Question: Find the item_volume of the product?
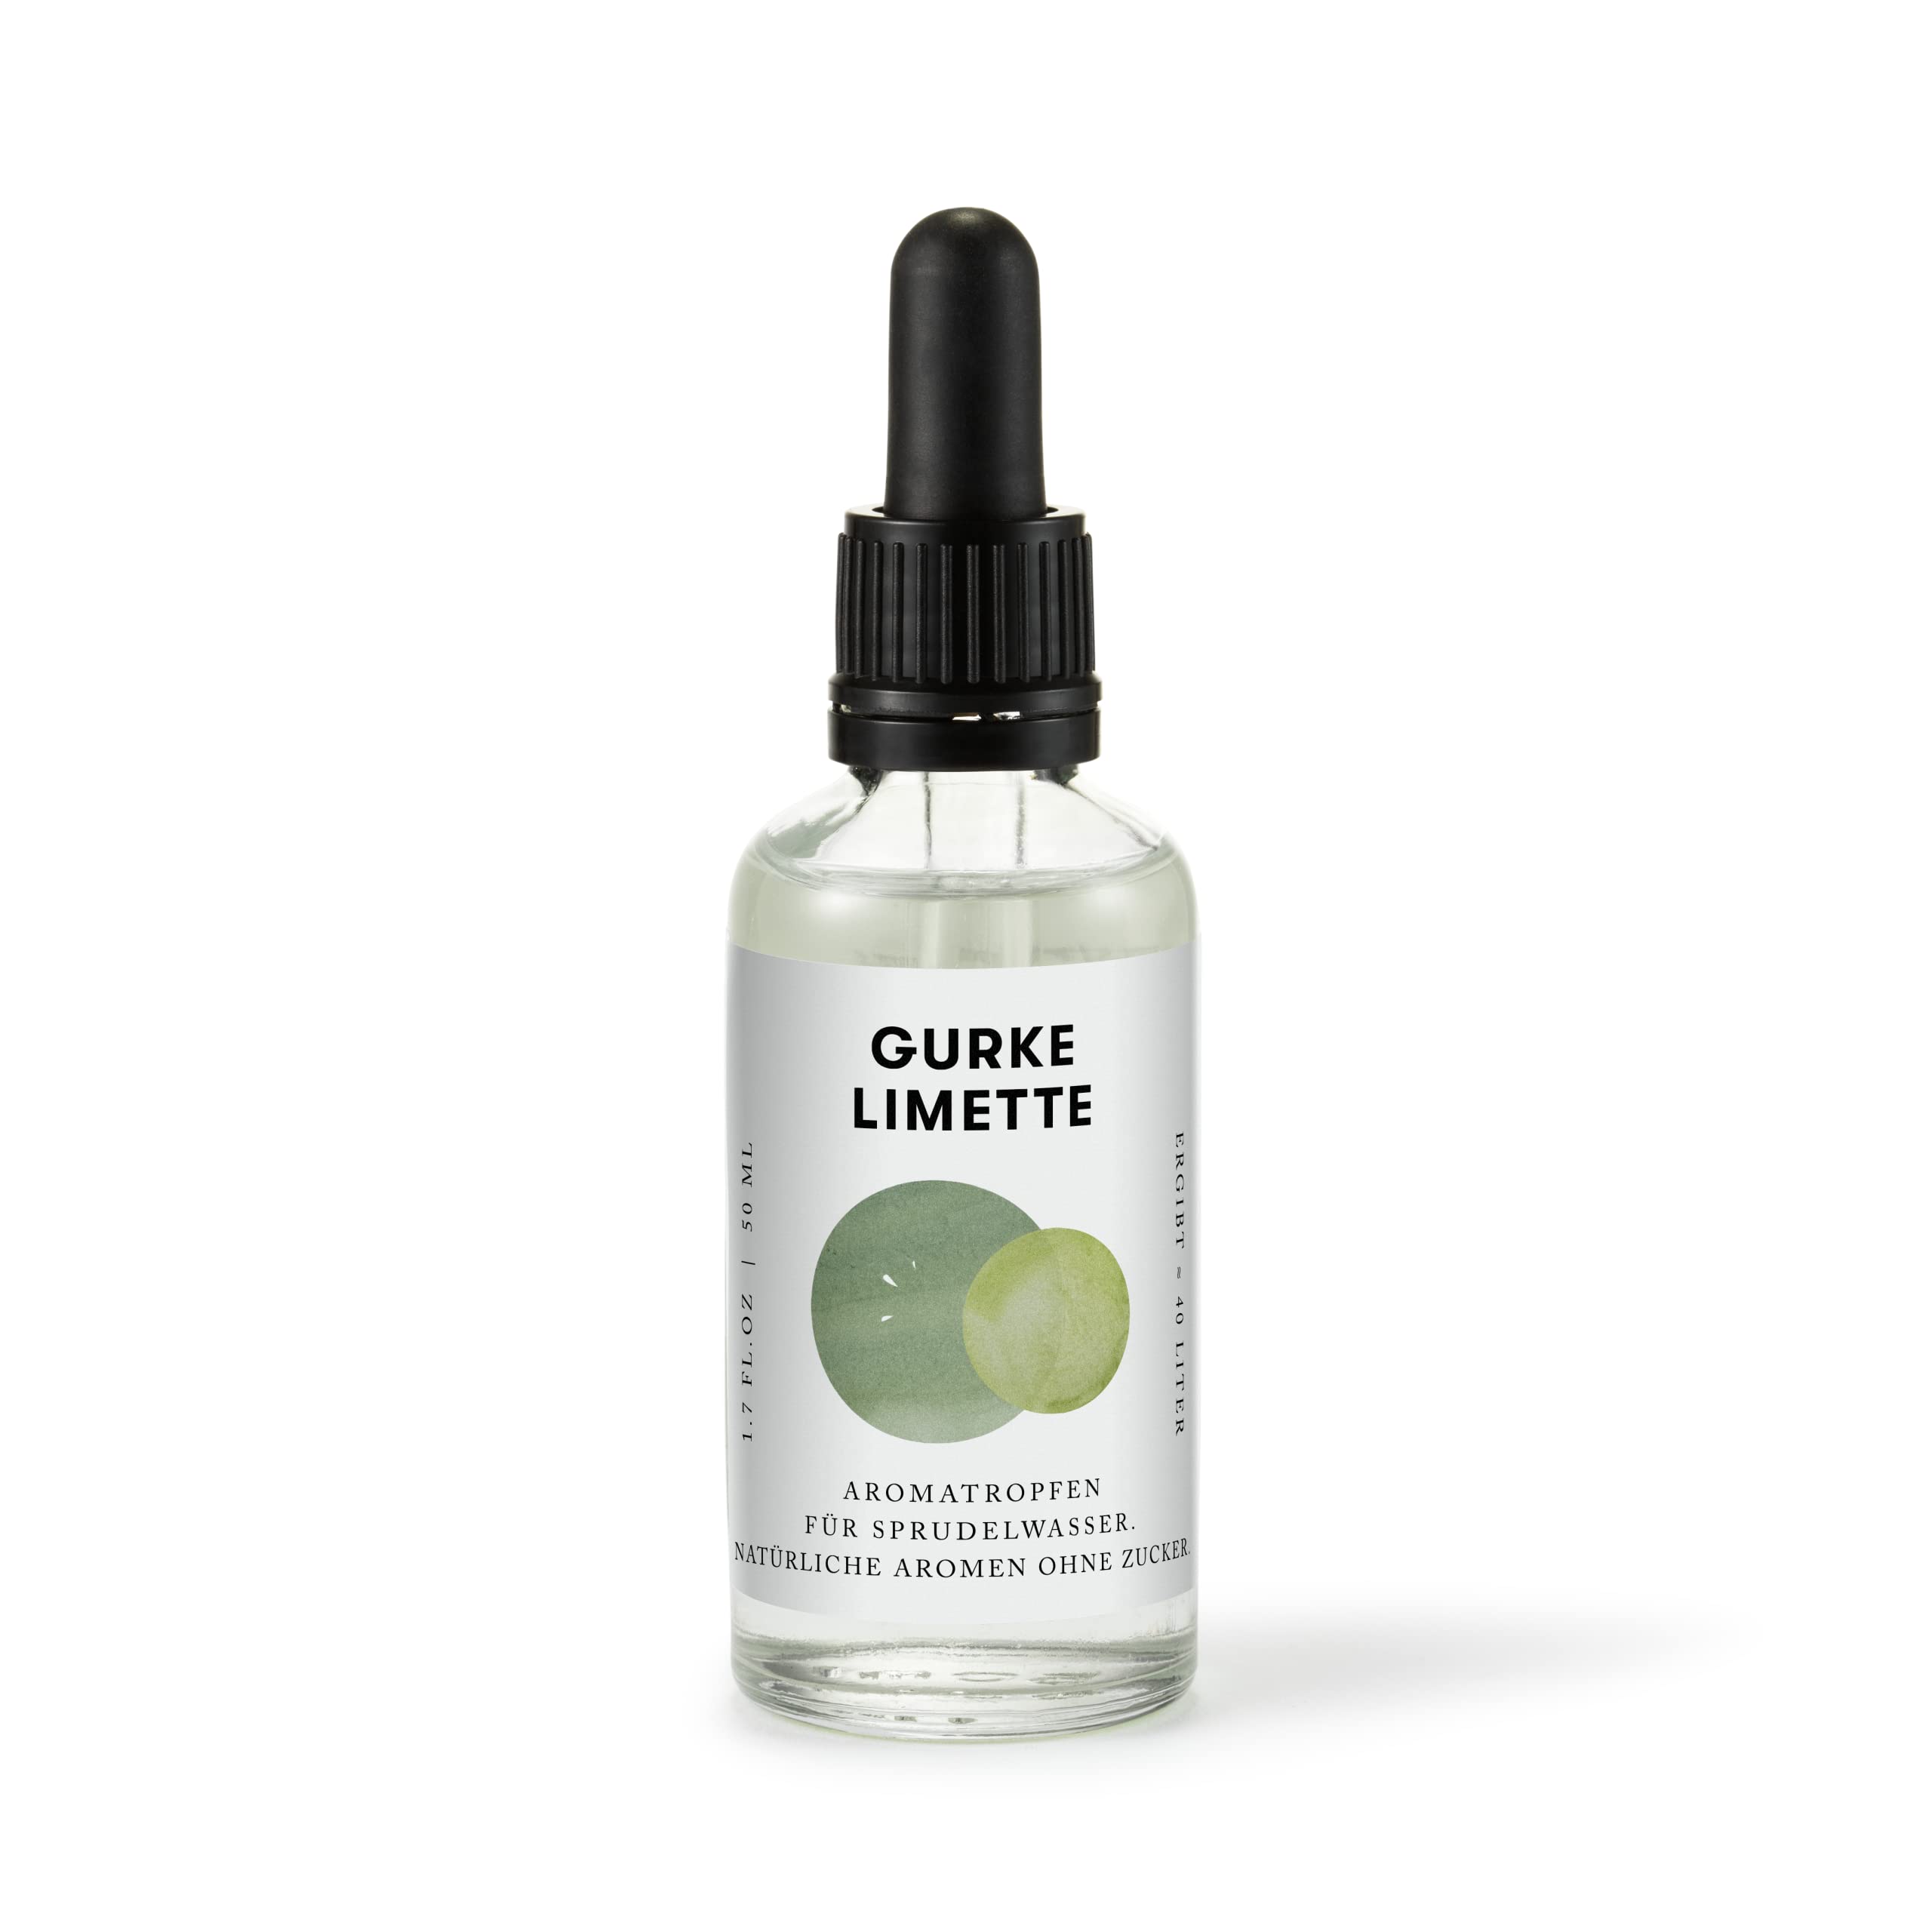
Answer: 1.7 fluid ounce